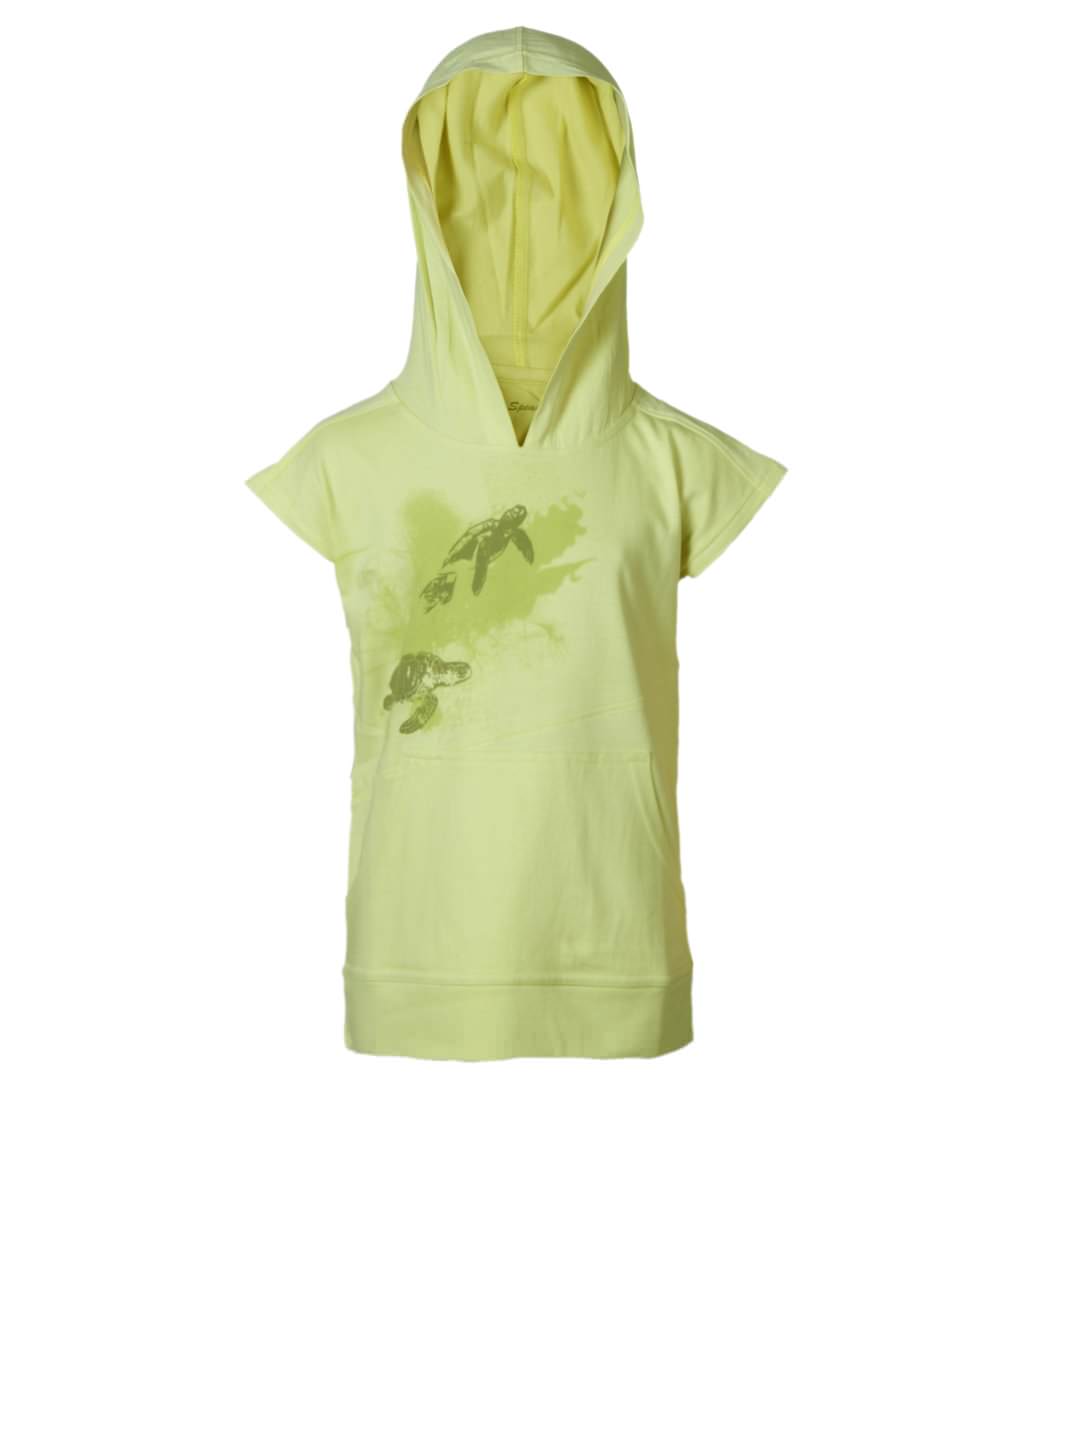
Do u speak green Boys Beige T-shirt
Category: Apparel / Topwear / Tshirts
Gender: Boys
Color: Beige
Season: Summer 2012
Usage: Casual